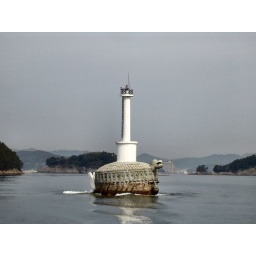
A memorial to the famous ironclad turtle boat sits in the middle of the waterway.